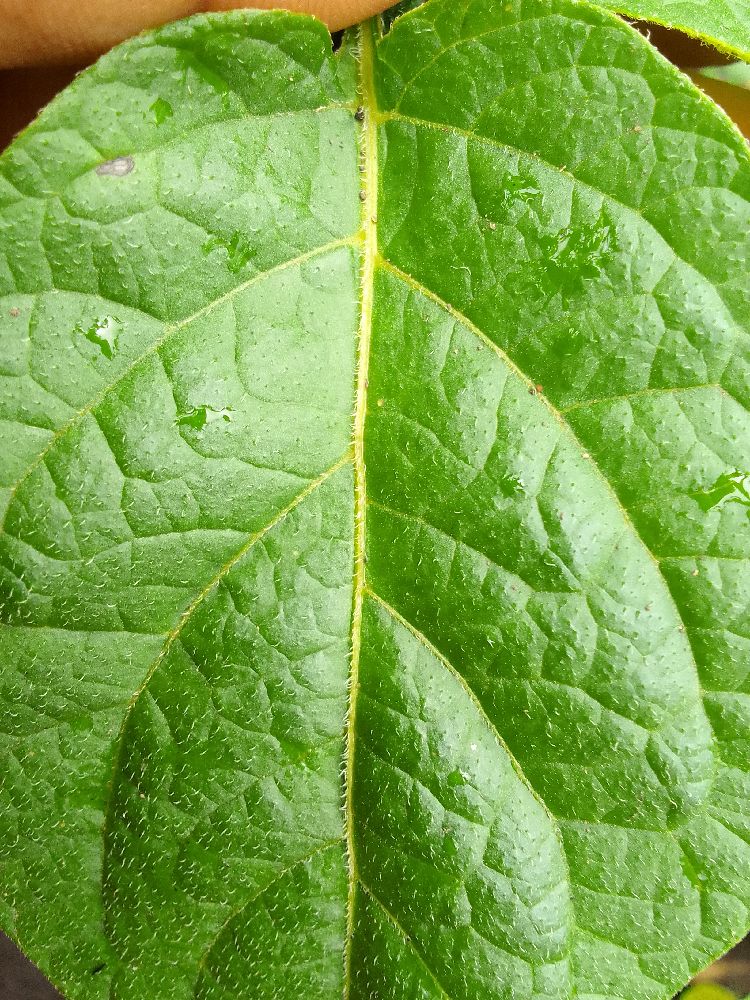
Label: Healthy